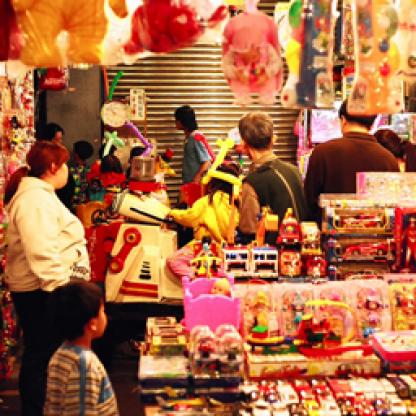
Scene: Indoor